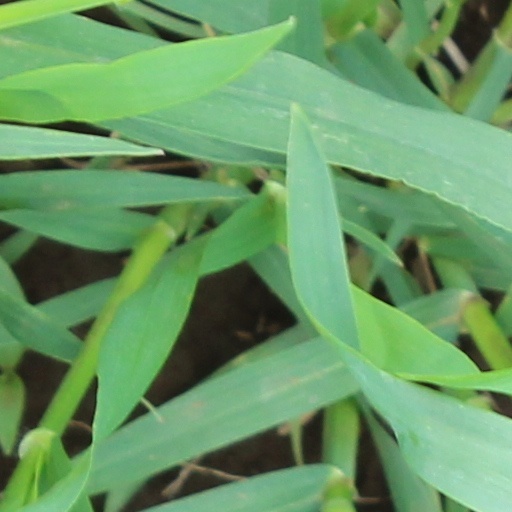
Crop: wheat